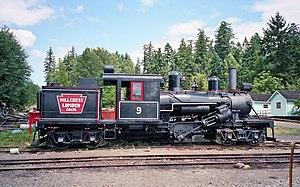
Une locomotive Climax est un type de locomotive à vapeur à engrenages dont les deux cylindres à vapeur sont attachés à une boîte de vitesses située sous le centre de la chaudière. Cette boîte transmet l'énergie aux bogies avant et arrière par un arbre.